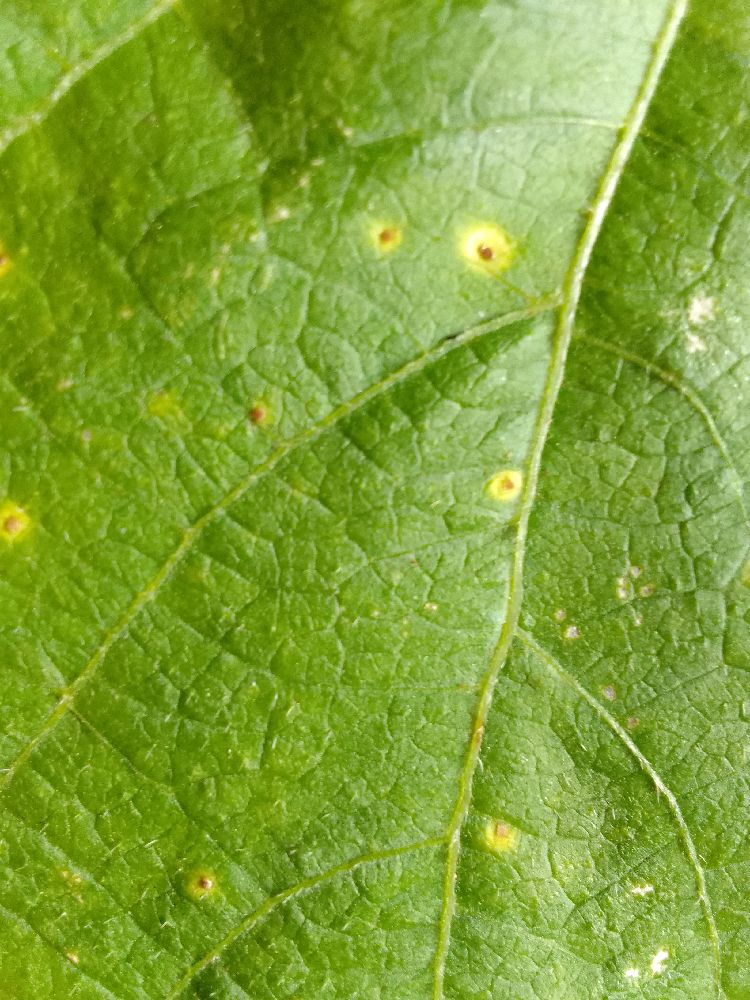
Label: rust